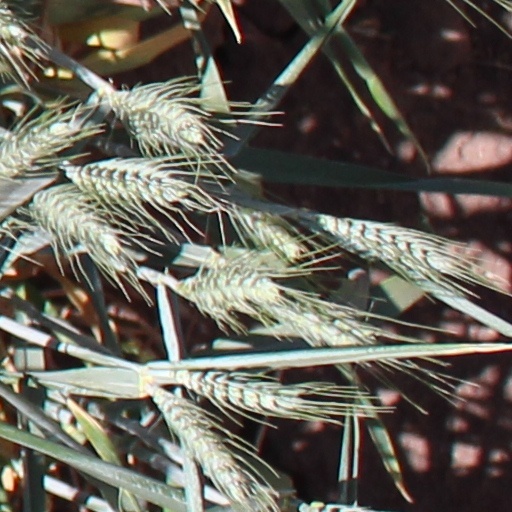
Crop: wheat